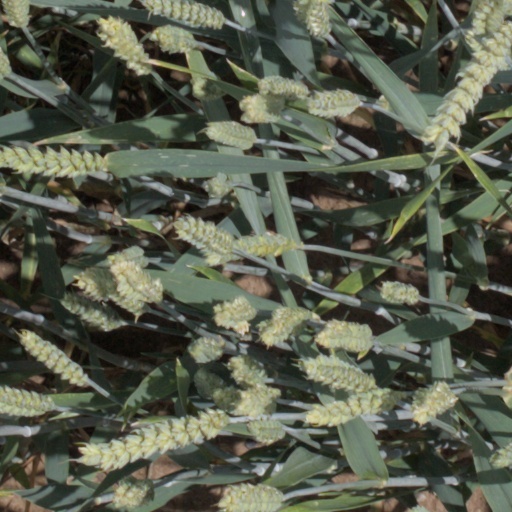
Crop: wheat